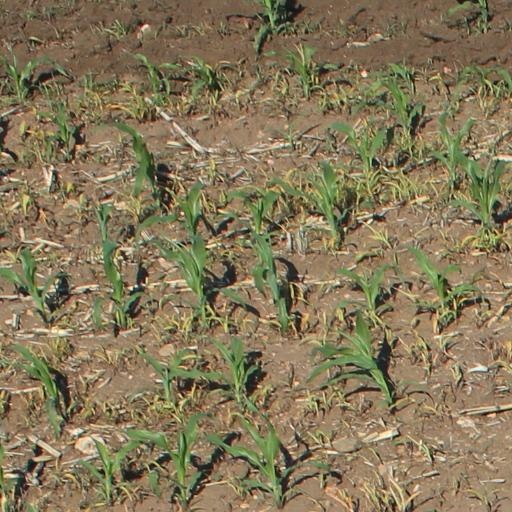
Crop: maize; corn